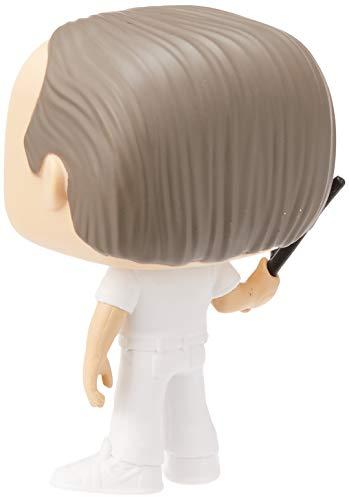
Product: Funko Pop Movies: Silence of The Lambs - Hannibal
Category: Toys & Games | Toy Figures & Playsets | Action Figures
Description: From silence of the lambs, Hannibal, as a stylized POP vinyl from Funko.
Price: $7.84
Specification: ProductDimensions:2.5x2.5x3.8inches|ItemWeight:4.2ounces|ShippingWeight:4.3ounces(Viewshippingratesandpolicies)|ASIN:B07PBBYT46|Itemmodelnumber:41965|Manufacturerrecommendedage:8yearsandup